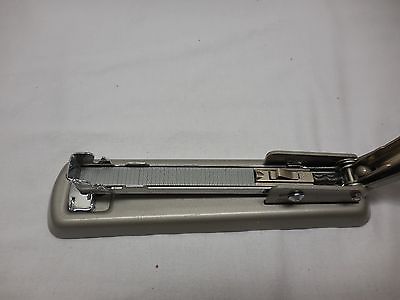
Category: stapler